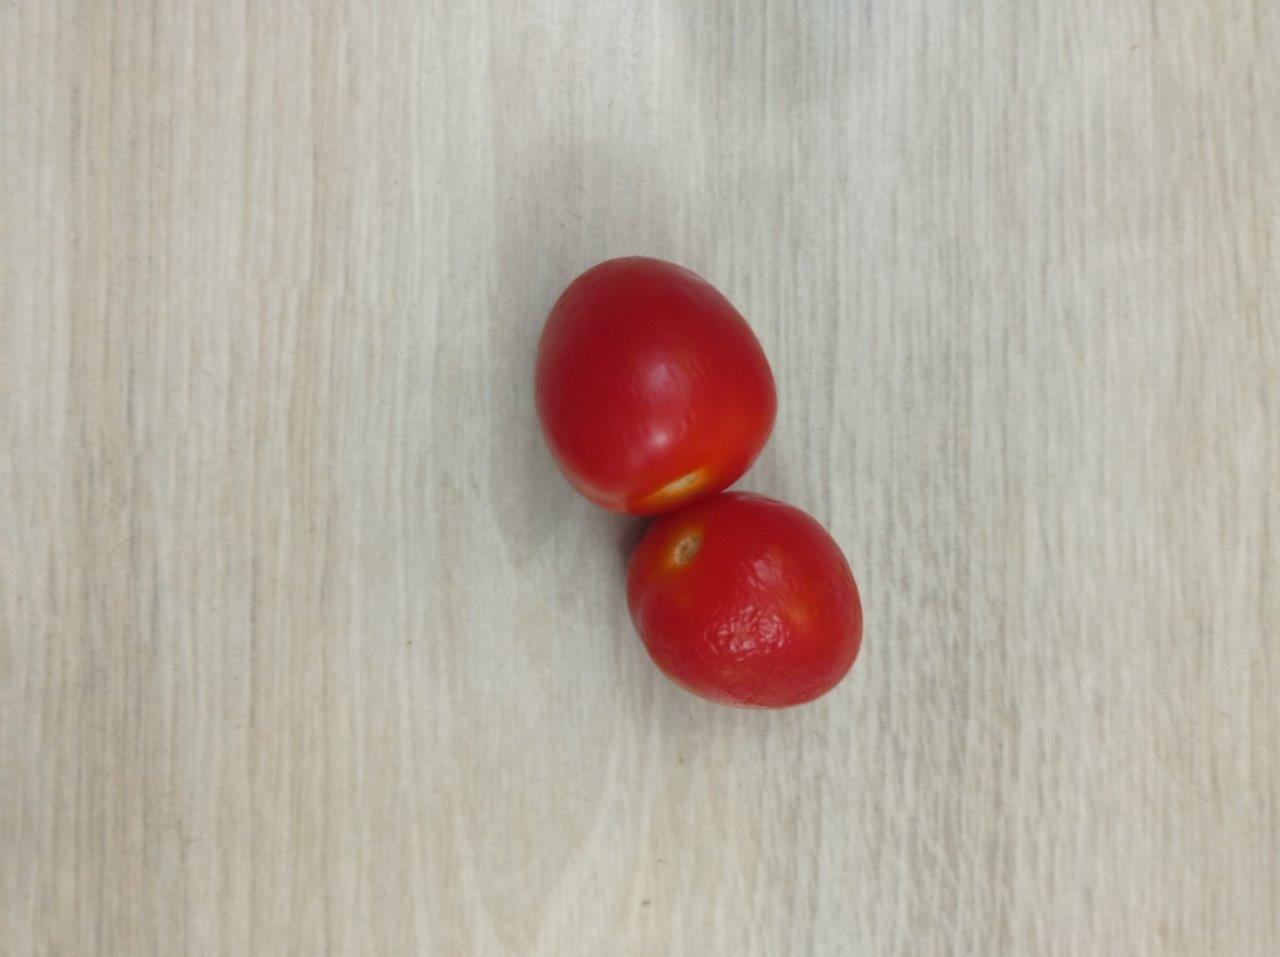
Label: Fresh